Sasaki Gensō

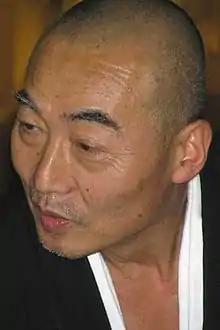

is a Japanese Rinzai Rōshi, a successor in the Tenryū-ji line of Rinzai Zen, a teacher of Jikishinkage-ryū swordsmanship, and a calligrapher.